Sölvesborg

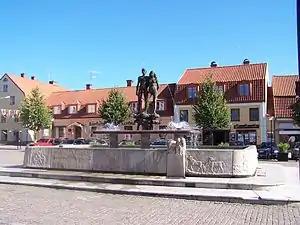
Image from Sölvesborg, a 1948 fountain of Ask and Embla, two characters of Norse mythology.

The origin of the name Sölvesborg is unclear, but is believed to come from the founder of the castle, Sölfwitz or Sölvitz. The name thus means the castle (Borg) of Sölfwitz. Others claim that the mentioned Sölve might be the Norse Viking King Sölve or Salve. Sølv means silver in Danish.